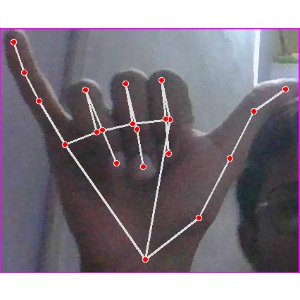
अक्षर: य